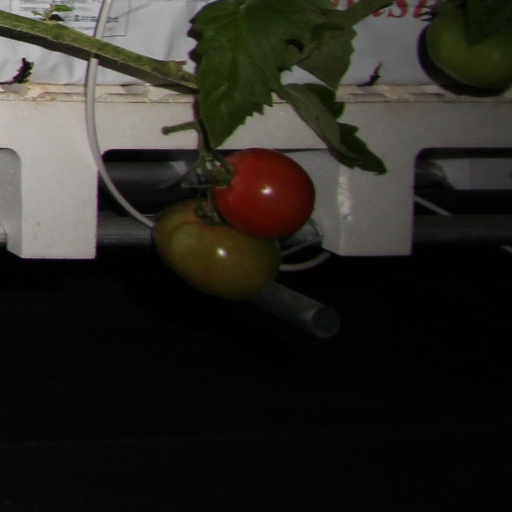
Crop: tomato